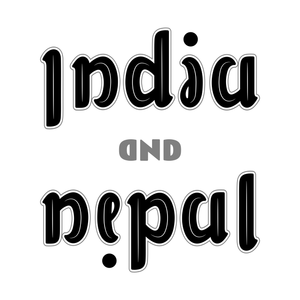
Ambigramme India and Nepal. Symétrie par rotation de 180 degrés. La frontière entre l'Inde et le Népal, une frontière internationale ouverte entre l'Inde et le Népal, mesure 1,751